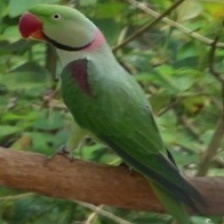
Species: ALEXANDRINE PARAKEET
Scientific name: PSITTACULA EUPATRIA